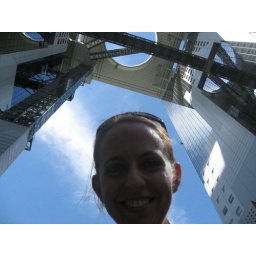
tif under the umeda sky building